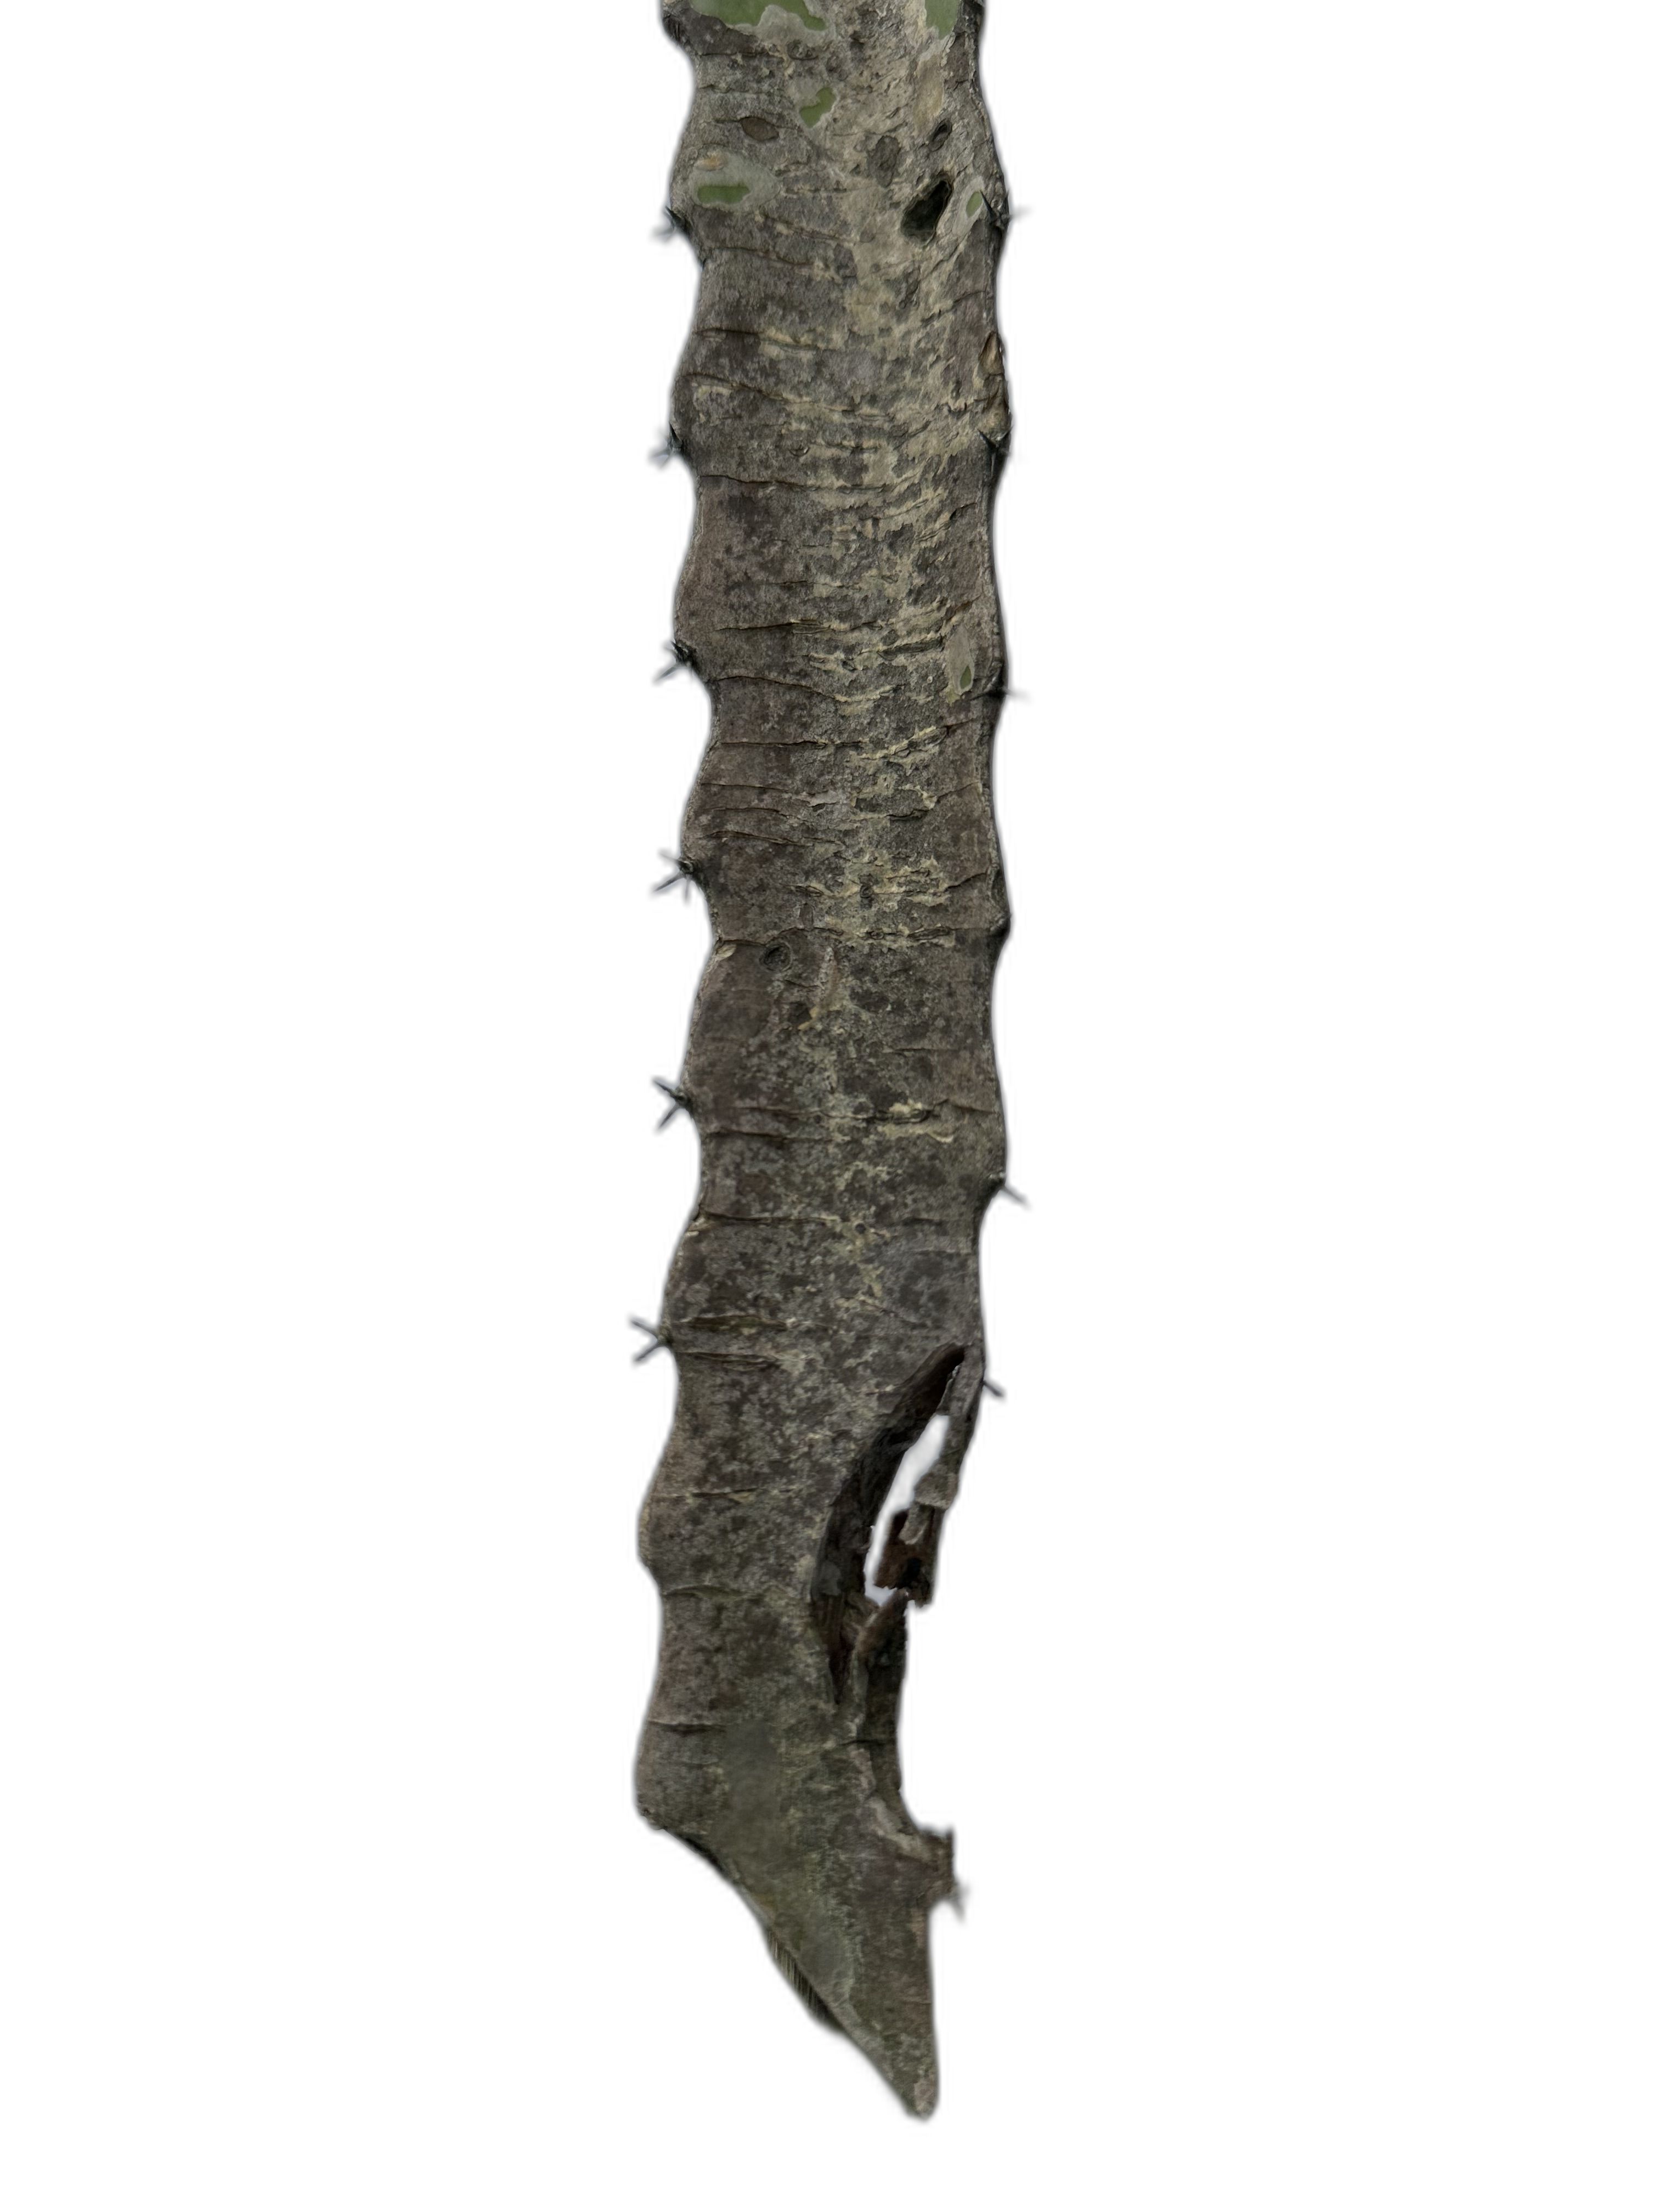
Label: Bad leaf